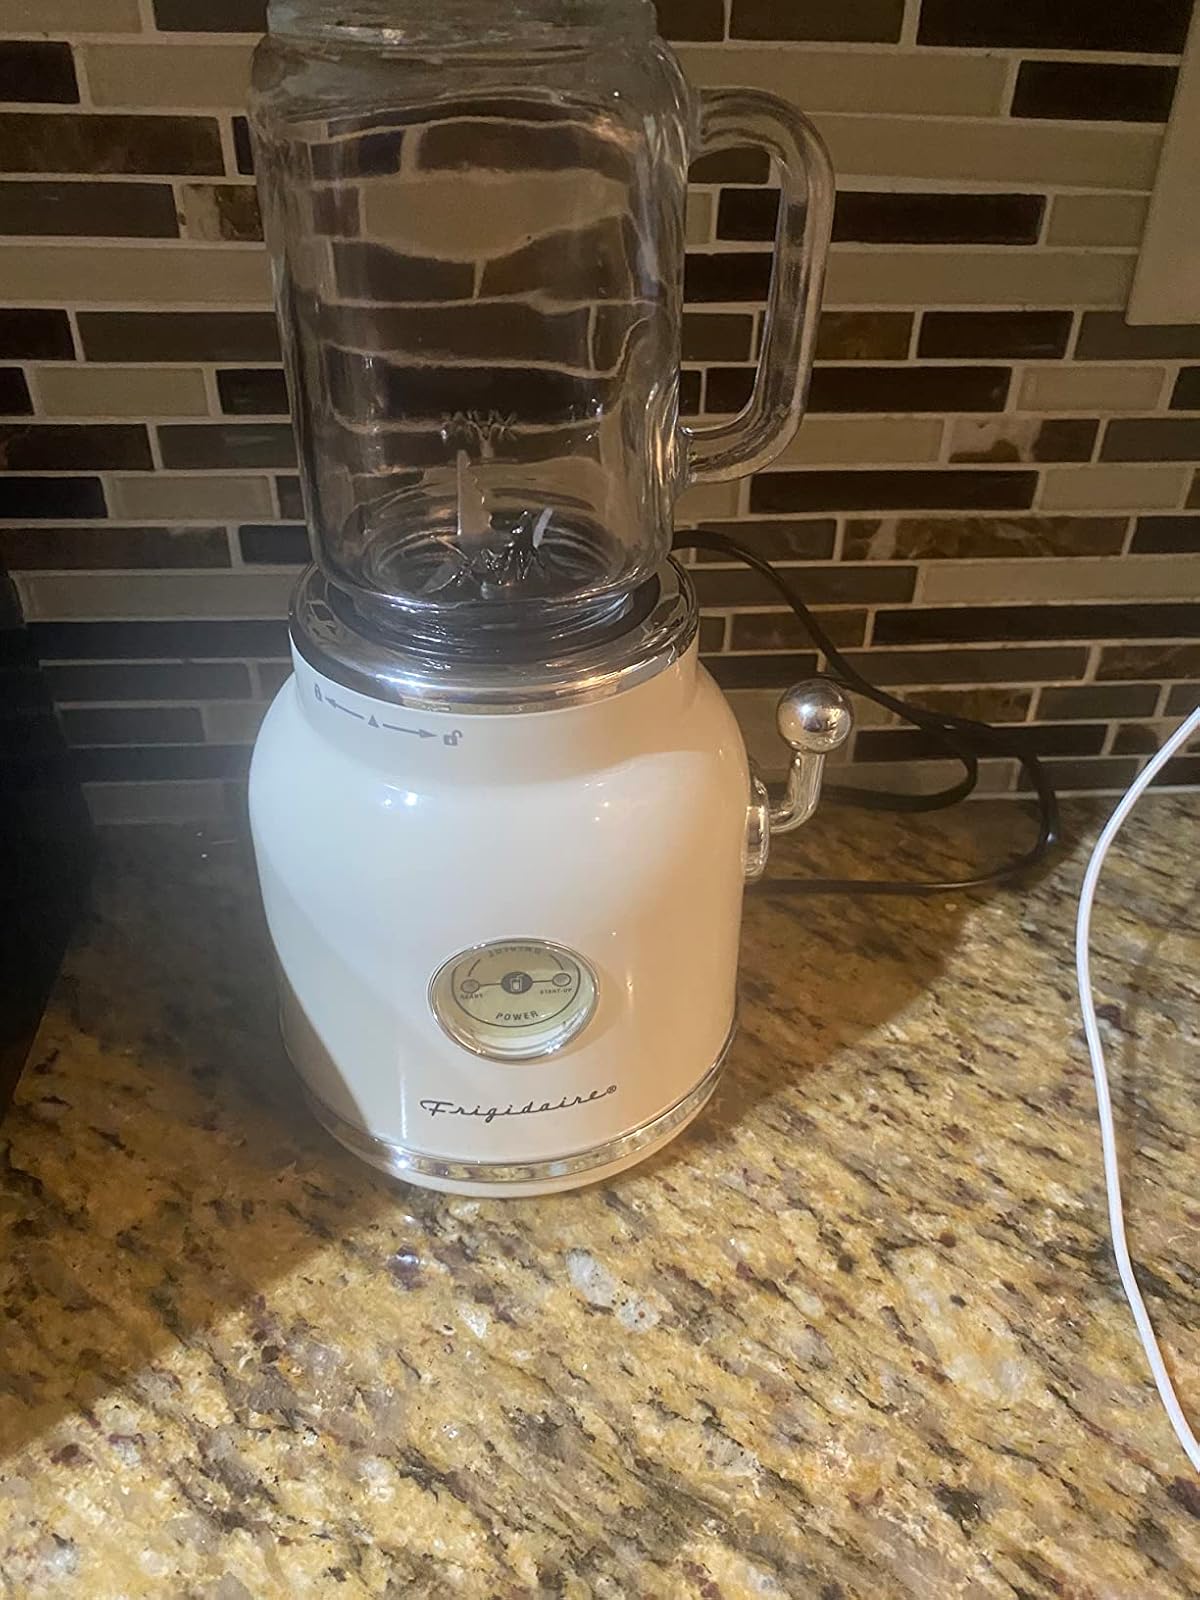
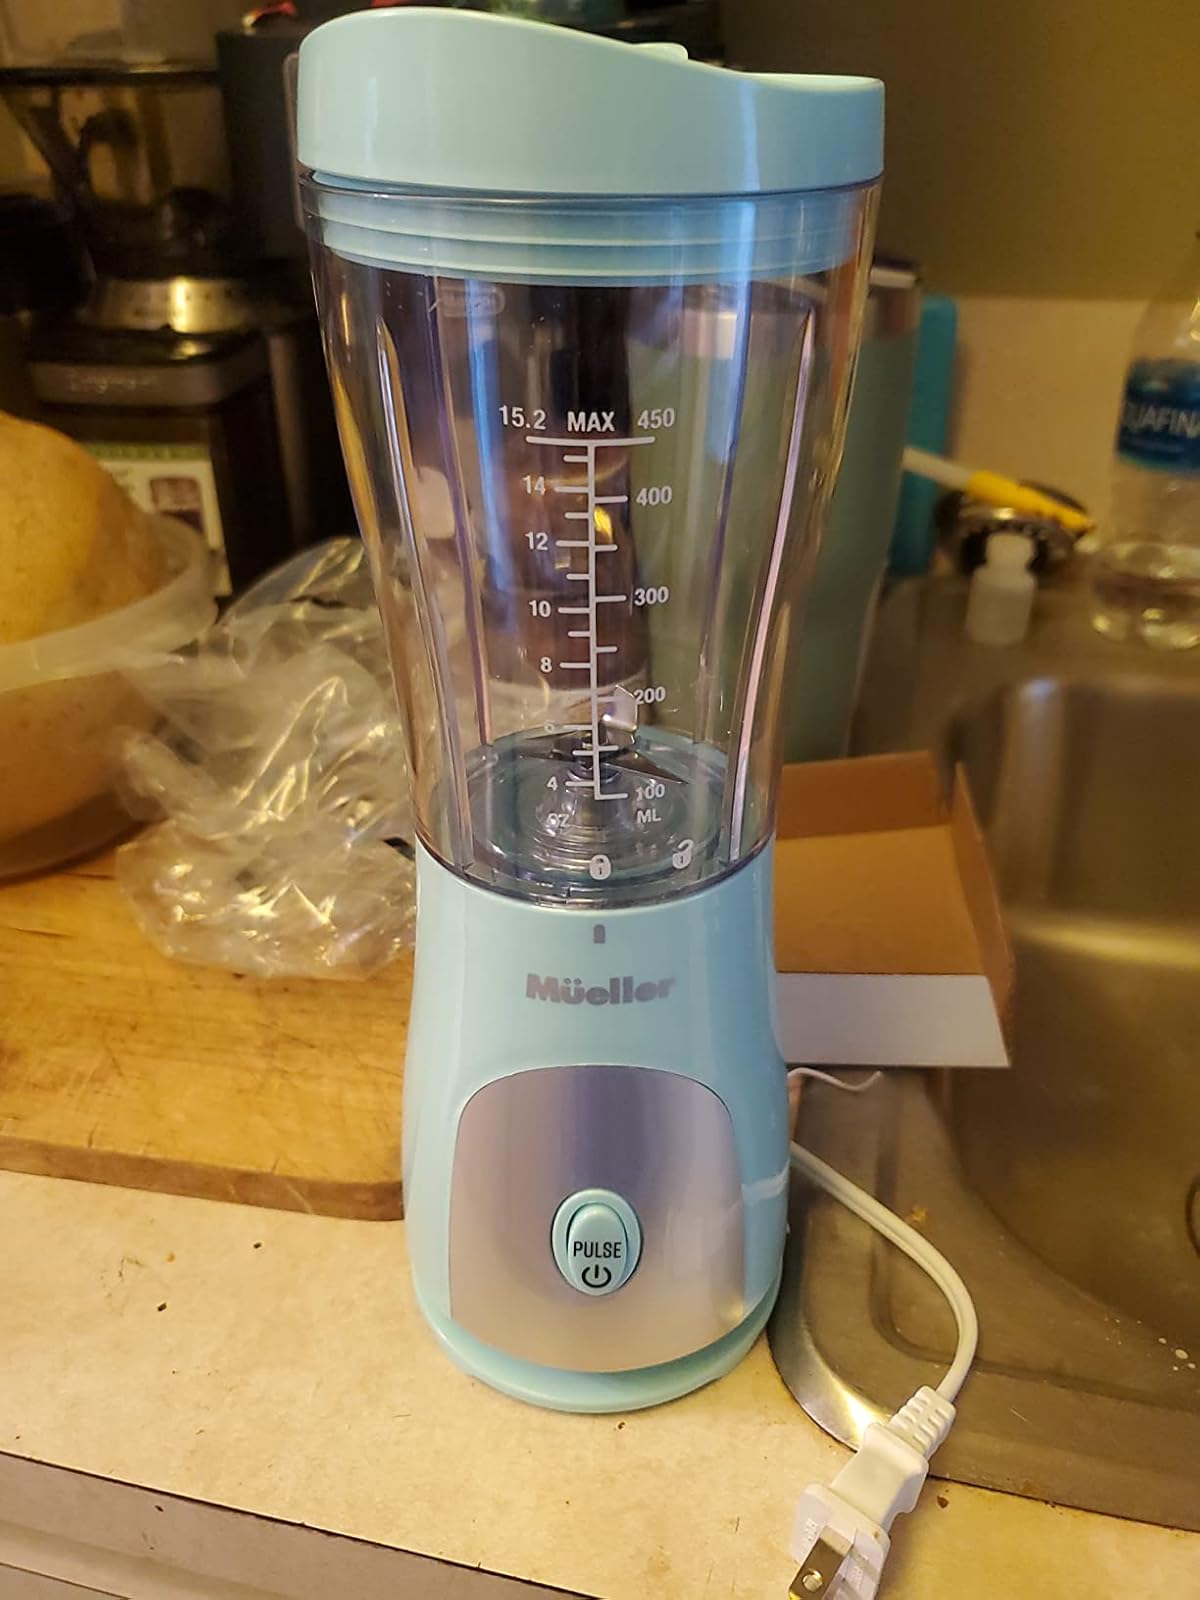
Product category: items_blender
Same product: no